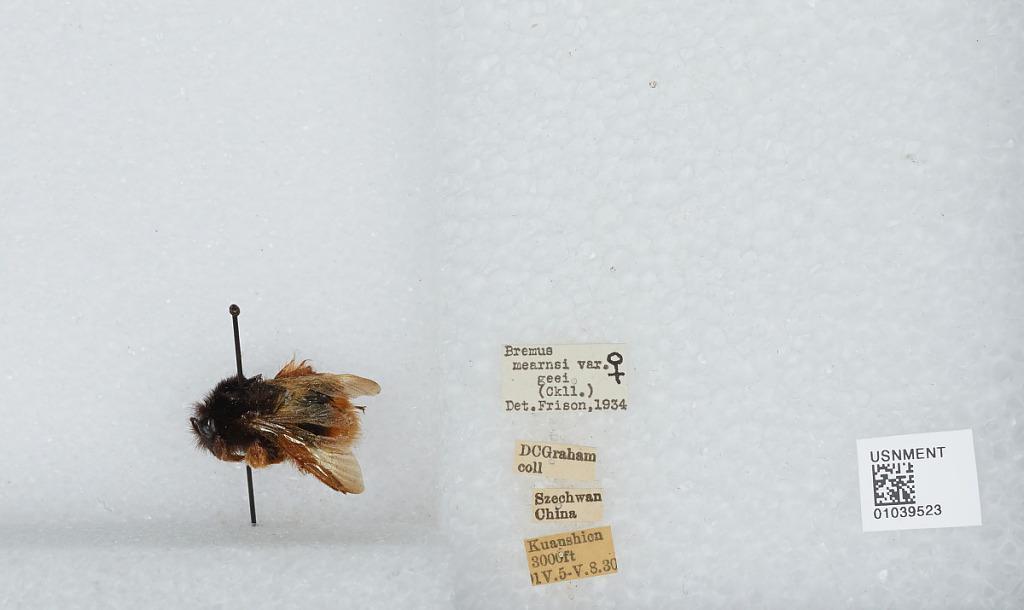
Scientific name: Bombus mearnsi Ashmead
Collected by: D. Graham
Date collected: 1930-4-5
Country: China
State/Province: Sichuan
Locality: Kuanshion
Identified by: Frison